Albany-class cruiser

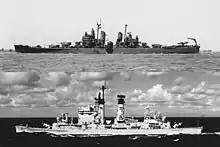
"Chicago" before and after her conversion.

The conversion was extensive, stripping the ships down to their hulls, removing all armament and the ship's superstructure. , an , was converted at Boston Naval Shipyard starting in January 1959 and recommissioned as CG-10 on November 3, 1962. , a , was converted at San Francisco Naval Shipyard starting in July 1959 and was recommissioned as CG-11 on May 2, 1964. was originally slated to be CG-12, but was converted instead. "Columbus" was converted at Puget Sound Naval Shipyard beginning in September 1959 and recommissioning as CG-12 on December 1, 1962. and were also proposed for conversion to CG-13 and CG-14, but those plans were dropped because of the high cost of the conversion and capabilities of newer guided-missile frigates.